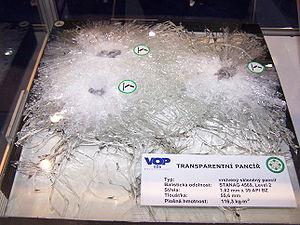
Le verre blindé est un assemblage de plusieurs feuilles de verre minéral et/ou organique, associées entre elles par des films intercalaires. Cet assemblage est donc appelé verre feuilleté.